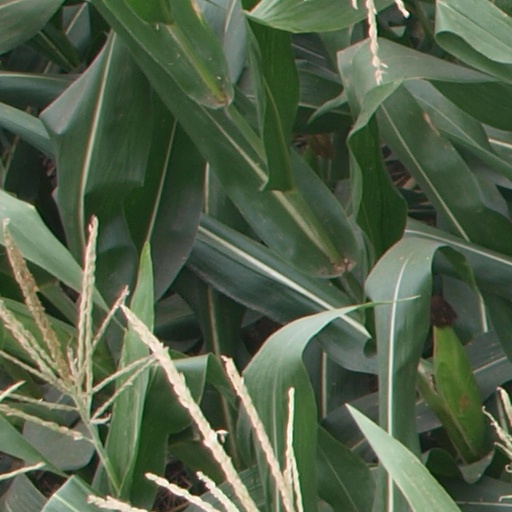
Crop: maize; corn